Habana Eva

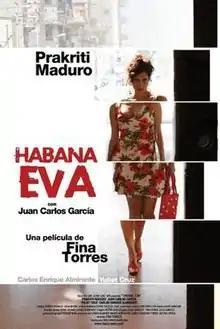

Habana Eva is a 2010 Venezuelan romantic comedy film directed by Fina Torres, starring Prakriti Maduro and Juan Carlos García and filmed in Havana, Cuba.